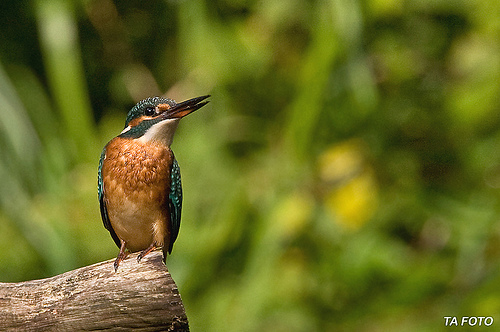
this bird has a brown breast with a green crown and brown eyebrow.
this colorful bird has a bronze breast and belly, mottled emerald green wings, and an emerald-colored head divided by a bronze cheek patch.
the bird has a bronze belly, dark wings with white spots and a sharp, pointed bill.
this is a small bird with a bronze colored breast, spotted wings and a long pointed beak.
this bird has a very long, skinny, pointed and black bill, the crown is black with white spots and the eyebrow is warm brown.
this particular bird has a brown belly and breasts and black bill
this bird's colors are a great contrast of burnt orange and iridescent green.
this colorful bird has a green wings and an orange breast and body with a very narrow beak and a cheek patch matching the orange parts.
this is a small bird with a long dark bill and rust colored breasta bird with a brown breast and black pointed beak.
Species: Green Kingfisher